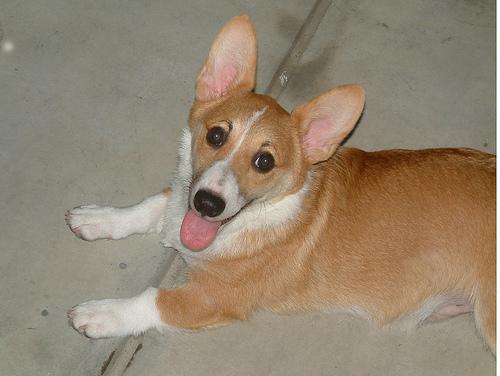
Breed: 205-n000029-Pembroke